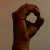
The image shows a hand gesture representing the letter 'O' in Indian Sign Language.